Anderson Powerpole

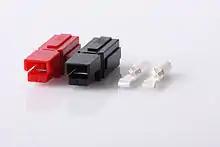
Anderson Powerpole 15/30/45 ampere housings and contacts (front view)

The Anderson Powerpole is a family of electrical connectors by Anderson Power Products (APP), although plug compatible connectors are now available from alternate sources. Specific variants of this series of connectors have become de facto standards for conveying "higher power" direct current (DC) electrical power, although these standards are inconsistent and sometimes ignored.